Hunter 410

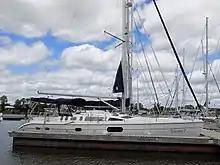
Hunter 410

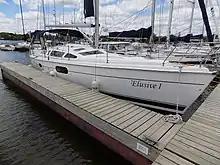
Hunter 410

The Hunter 410 is a recreational cruising keelboat, built predominantly of fiberglass. It has a B&R rig, an internally-mounted spade-type rudder and a fixed deep draft fin keel or wing keel. It displaces and carries of lead ballast.